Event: Nepal Earthquake
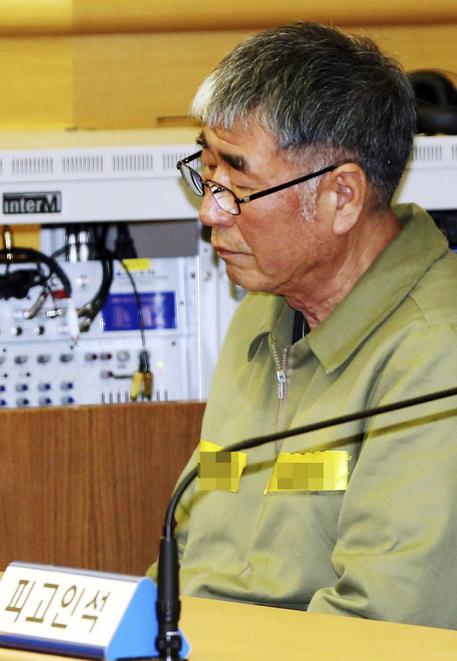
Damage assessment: no_damage